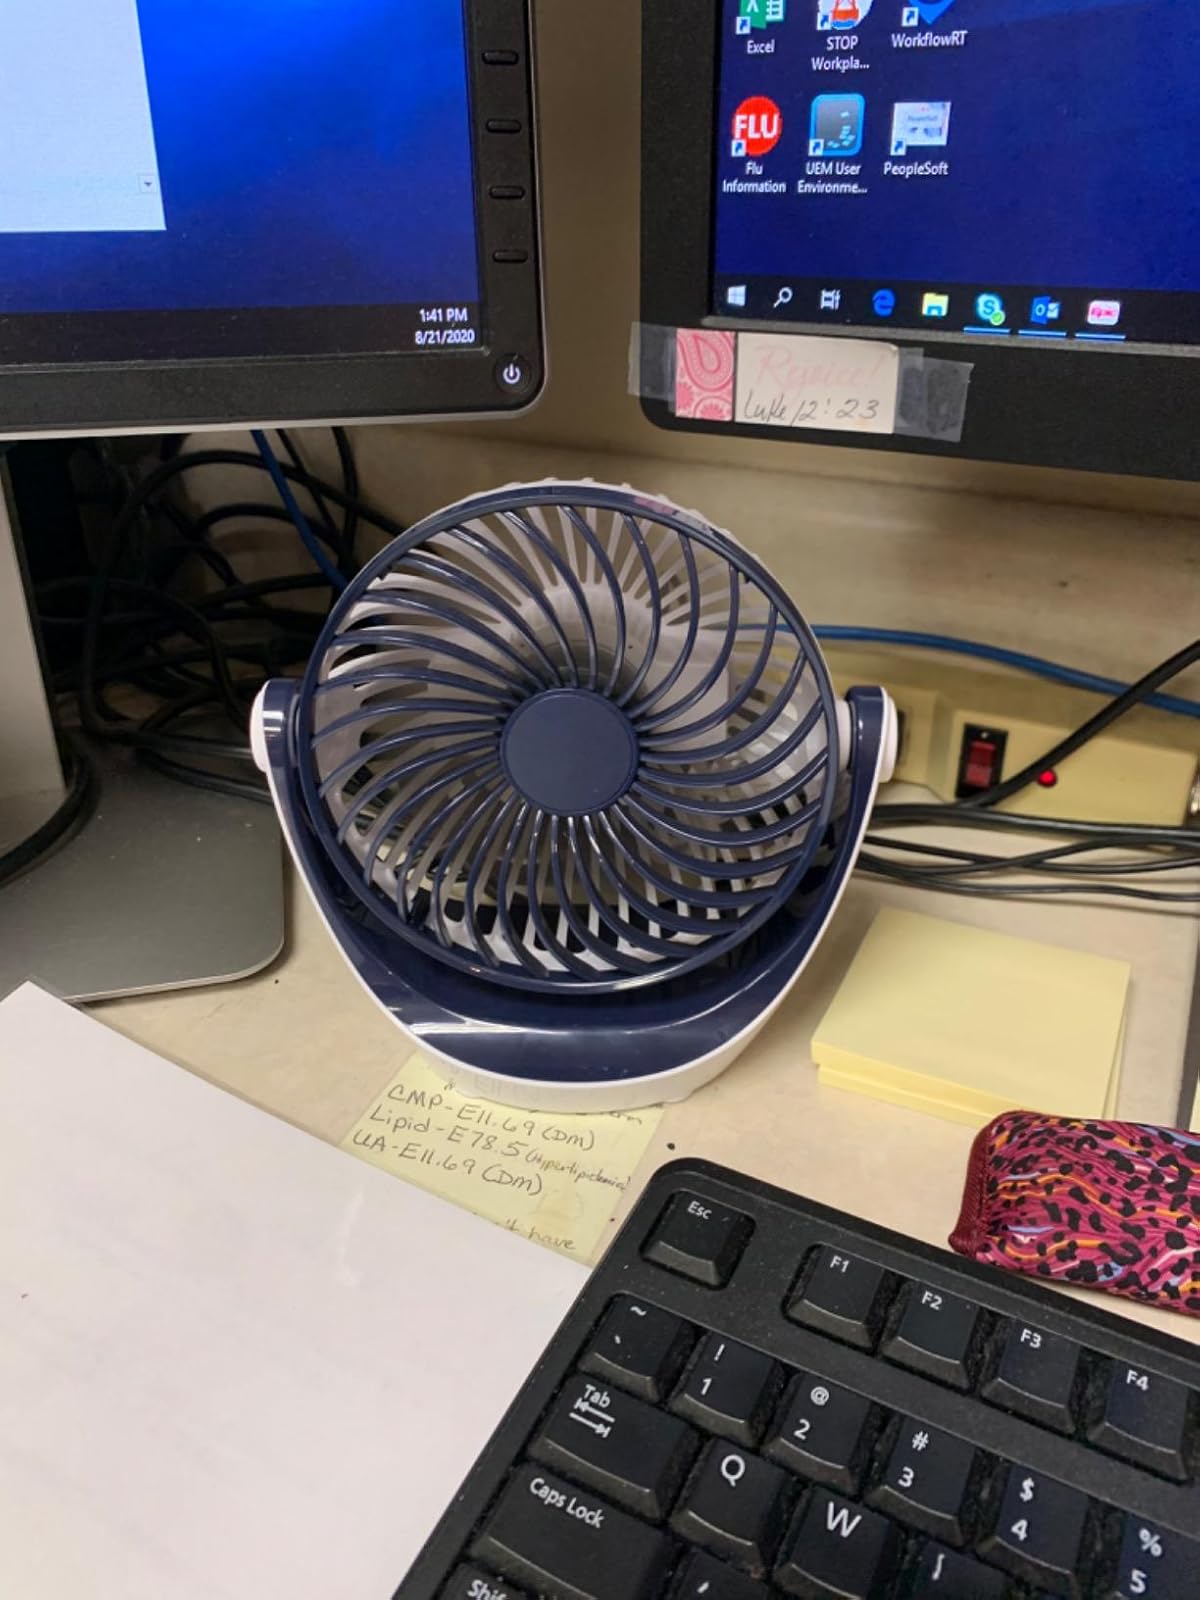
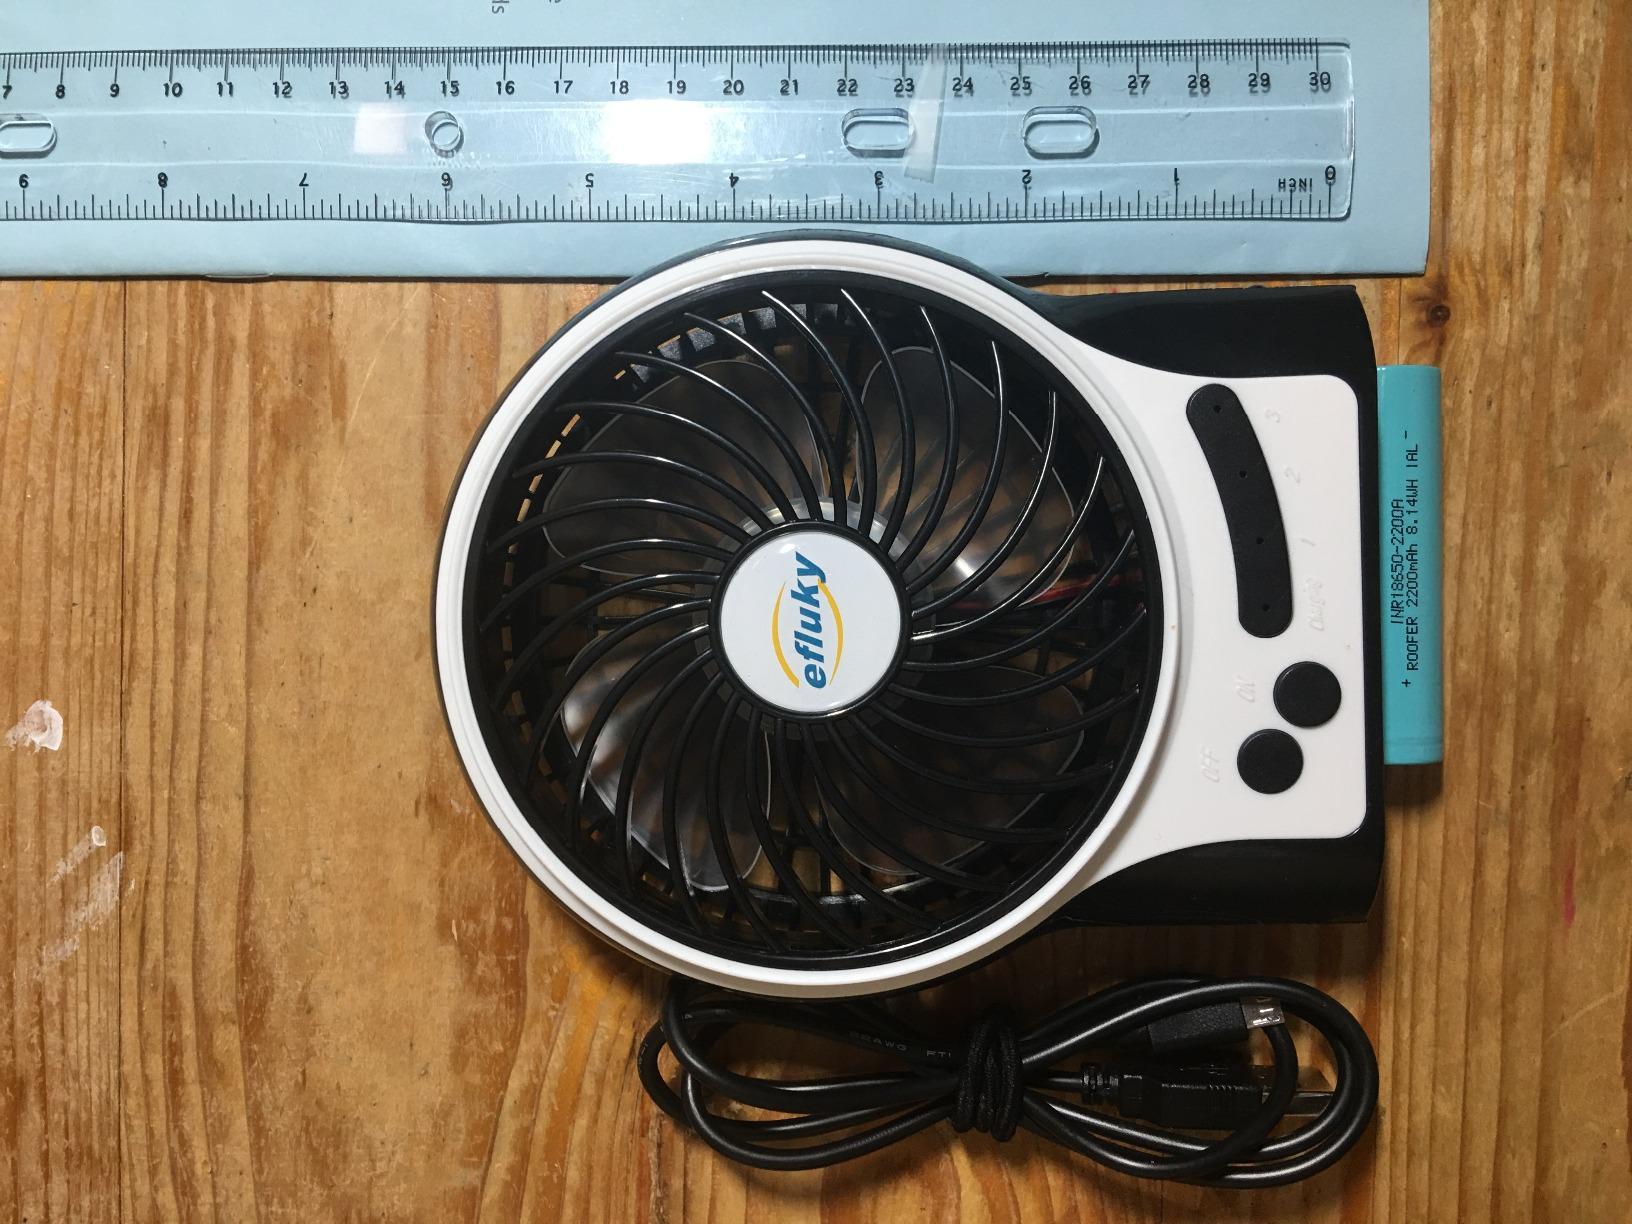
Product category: fan
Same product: no